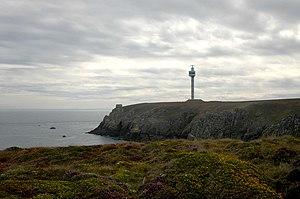
Vue de la tour radar, à proximité du phare du Stiff, Septembre 2005, île d'Ouessant, Finistère.
Ouessant /wɛsɑ̃/, en breton : Eusa /ˈøsa/, est une commune insulaire du département du Finistère, dans la région Bretagne, constituée pour l'essentiel par l'île d'Ouessant dans l'océan Atlantique. Le bourg d'Ouessant s'appelle Lampaul. Ses habitants sont appelés les Ouessantins. Ouessant fait partie du parc naturel régional d'Armorique et du parc naturel marin d'Iroise.